Cass–Davenport Historic District

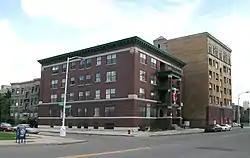
Davenport, Chesterfield, and Naomi Apartments

The Cass–Davenport Historic District is a historic district containing four apartment buildings in Detroit, Michigan, roughly bounded by Cass Avenue, Davenport Street, and Martin Luther King, Jr. Boulevard. The district was listed on the National Register of Historic Places in 1997. The Milner Arms Apartments (originally known as the Hotel Stevenson) abuts, but is not within, the district.